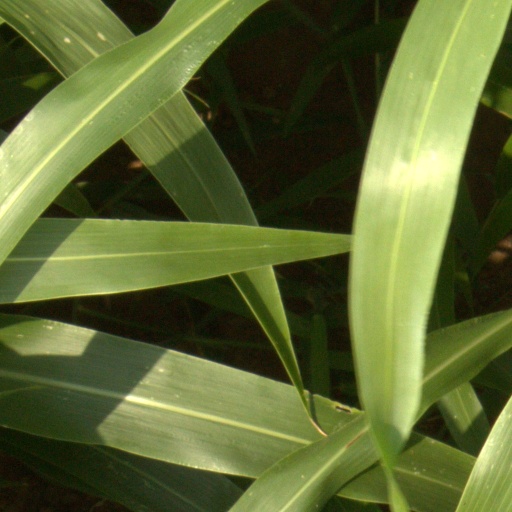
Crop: sorghum